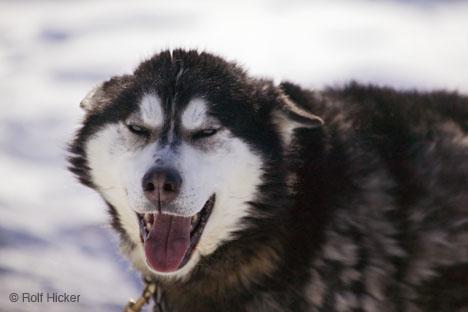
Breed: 232-n000083-Eskimo_dog